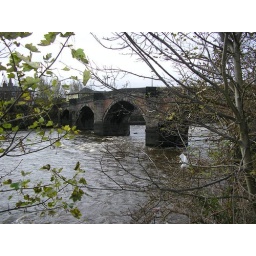
Quite a flow under road bridge in Preston